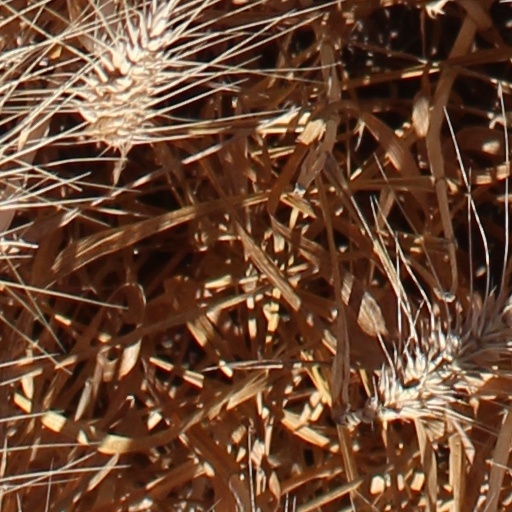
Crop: wheat